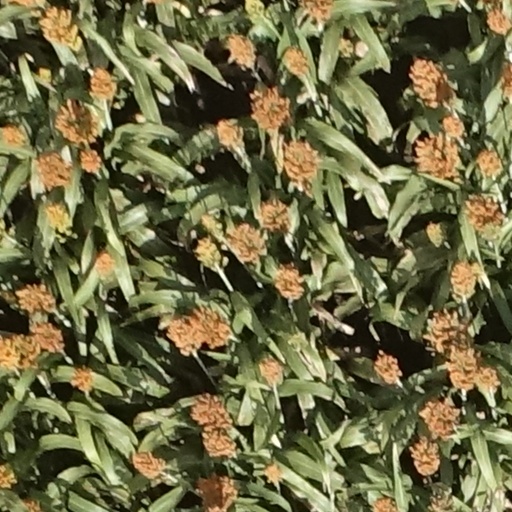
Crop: sorghum